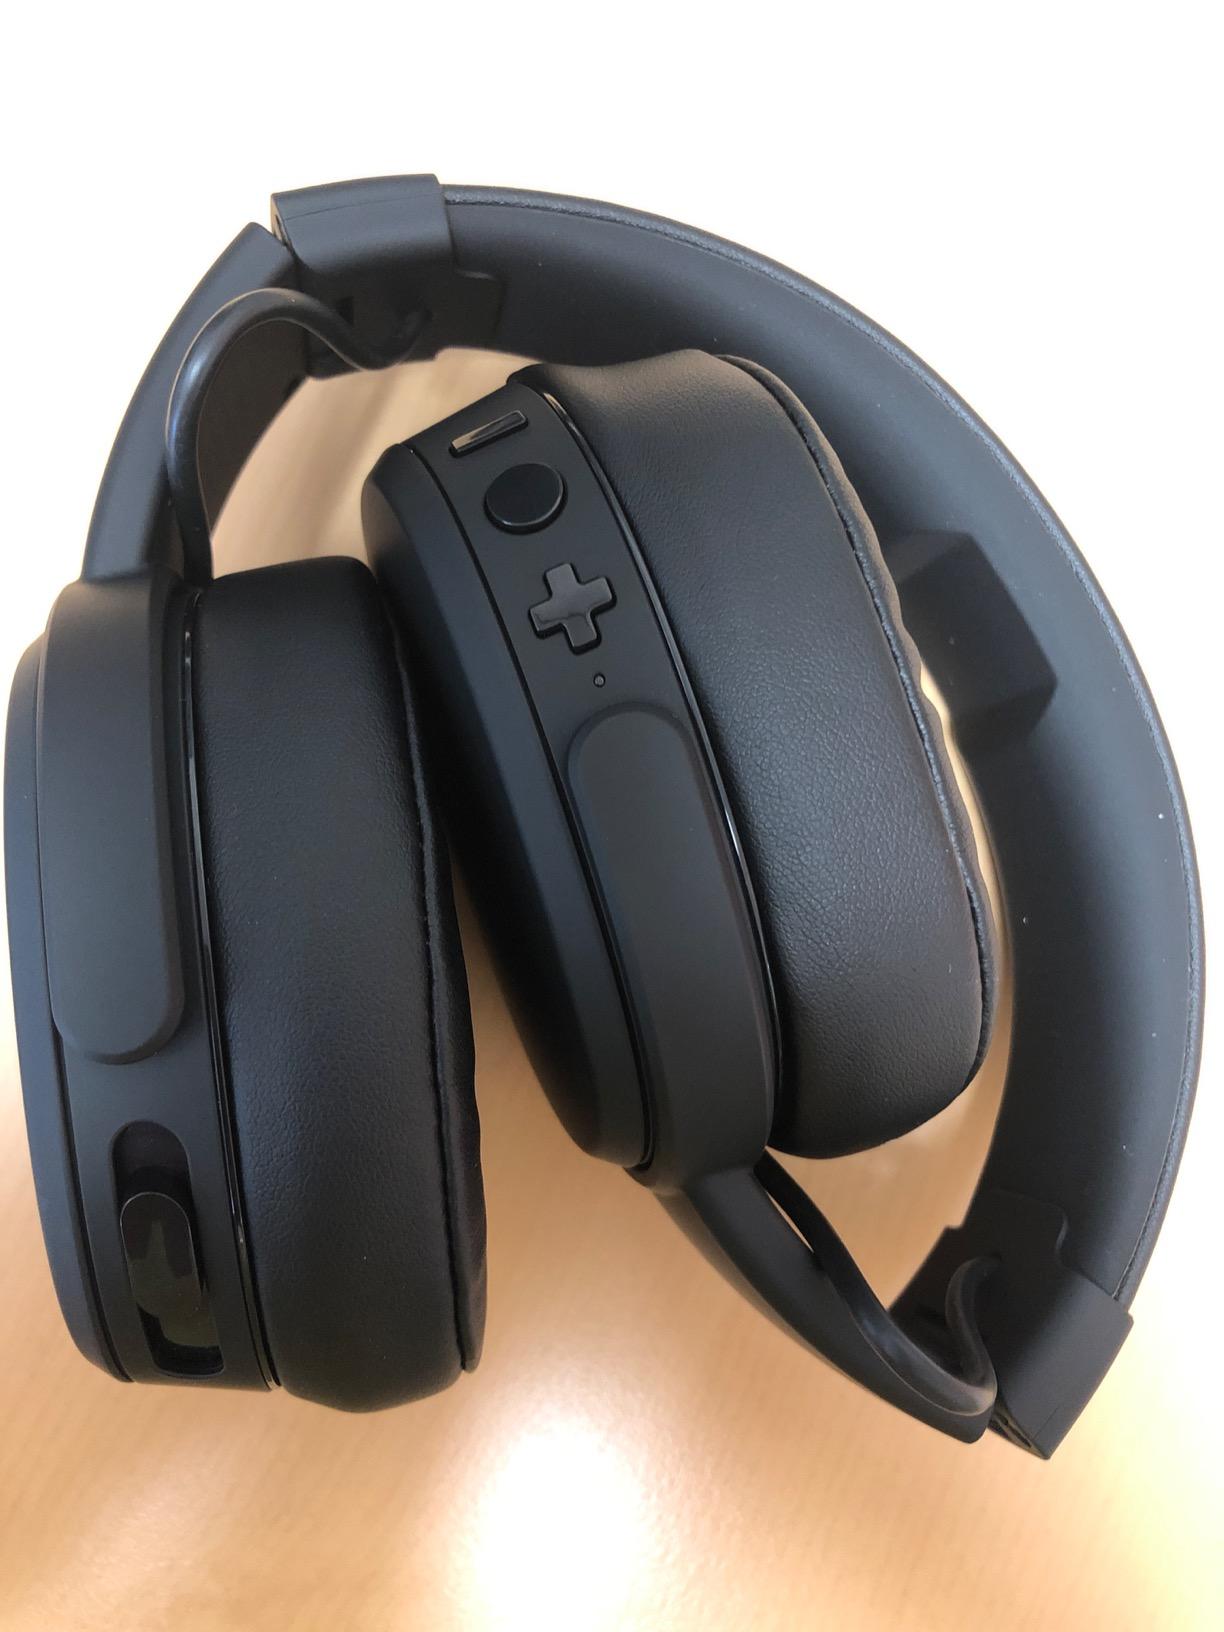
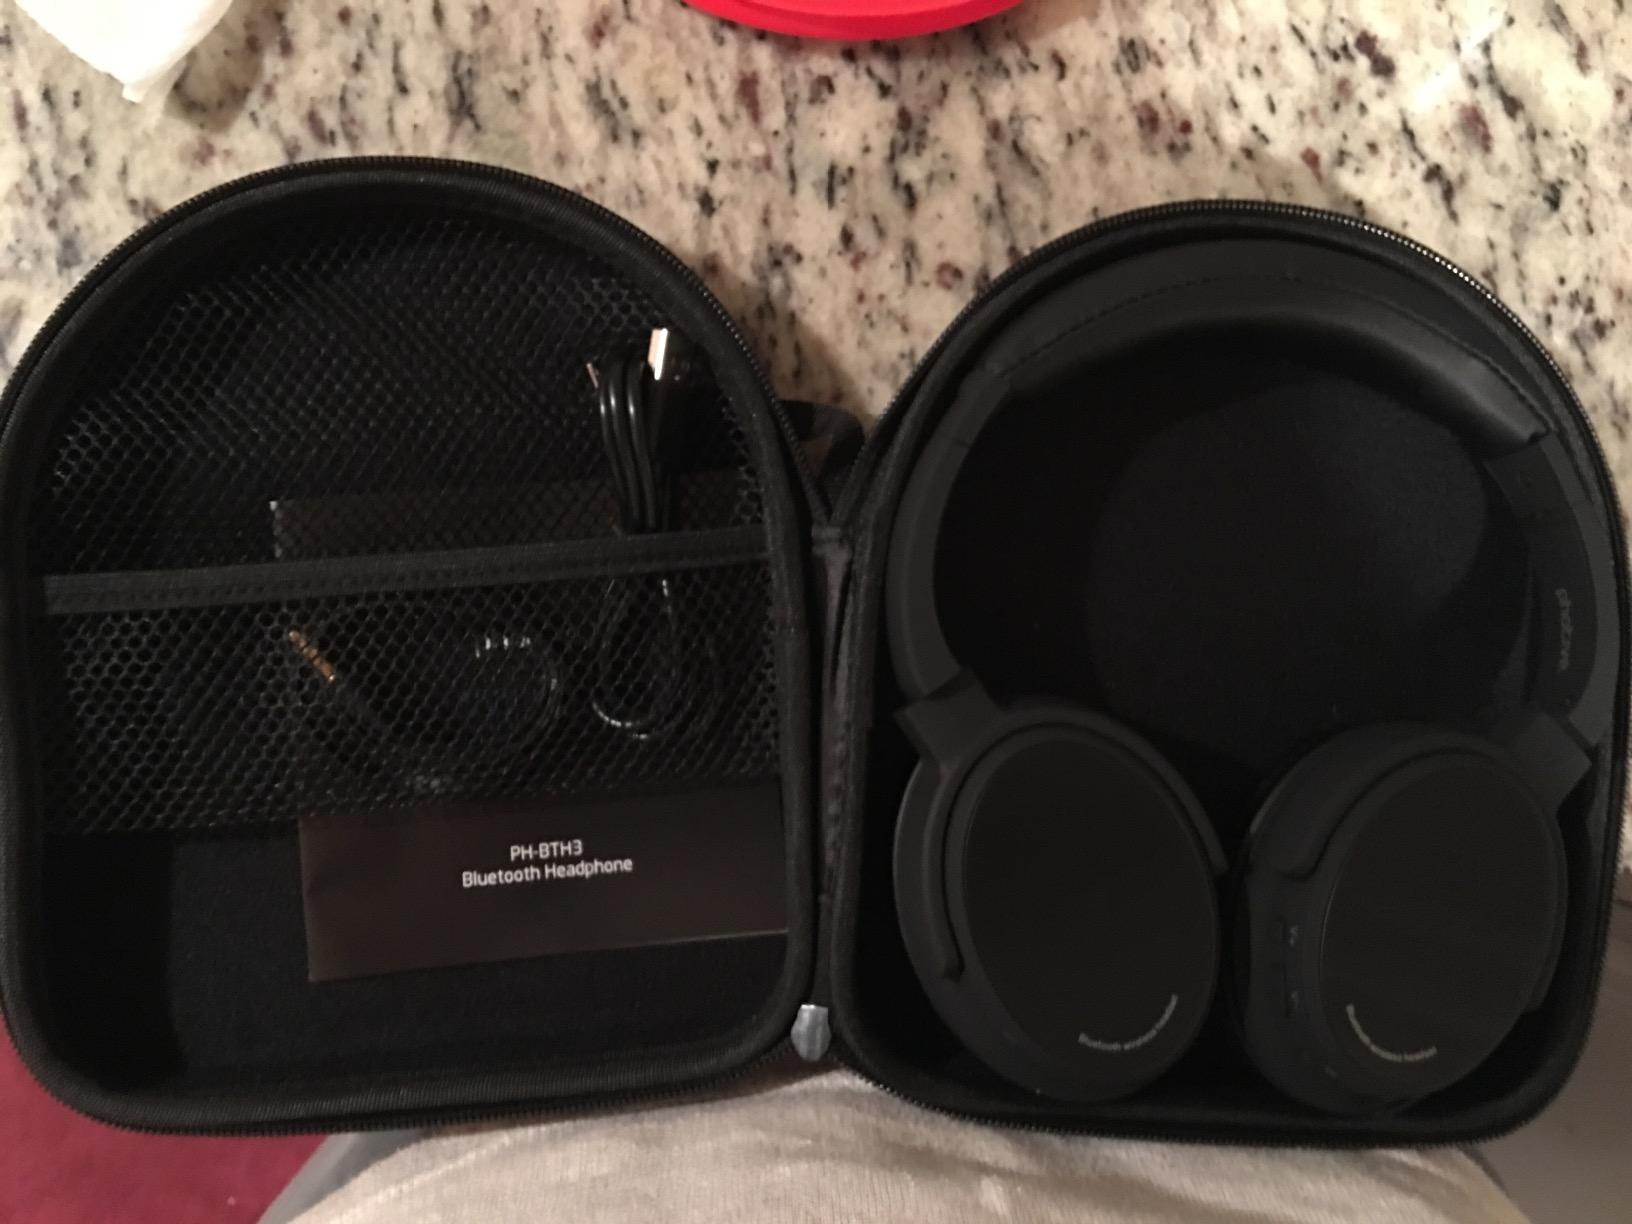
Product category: headphones
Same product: no